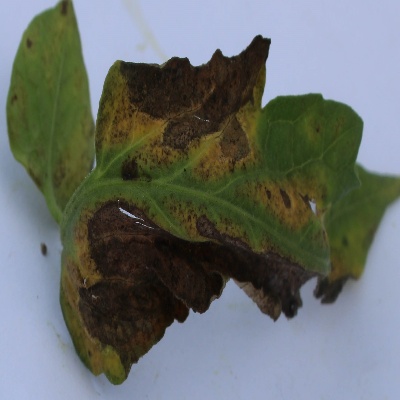
Crop: Tomato
Condition: leaf blight